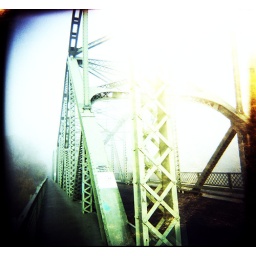
jibboom street bridge in fog, sacramento, ca. fuji RPH slide film cross-processed in C41.